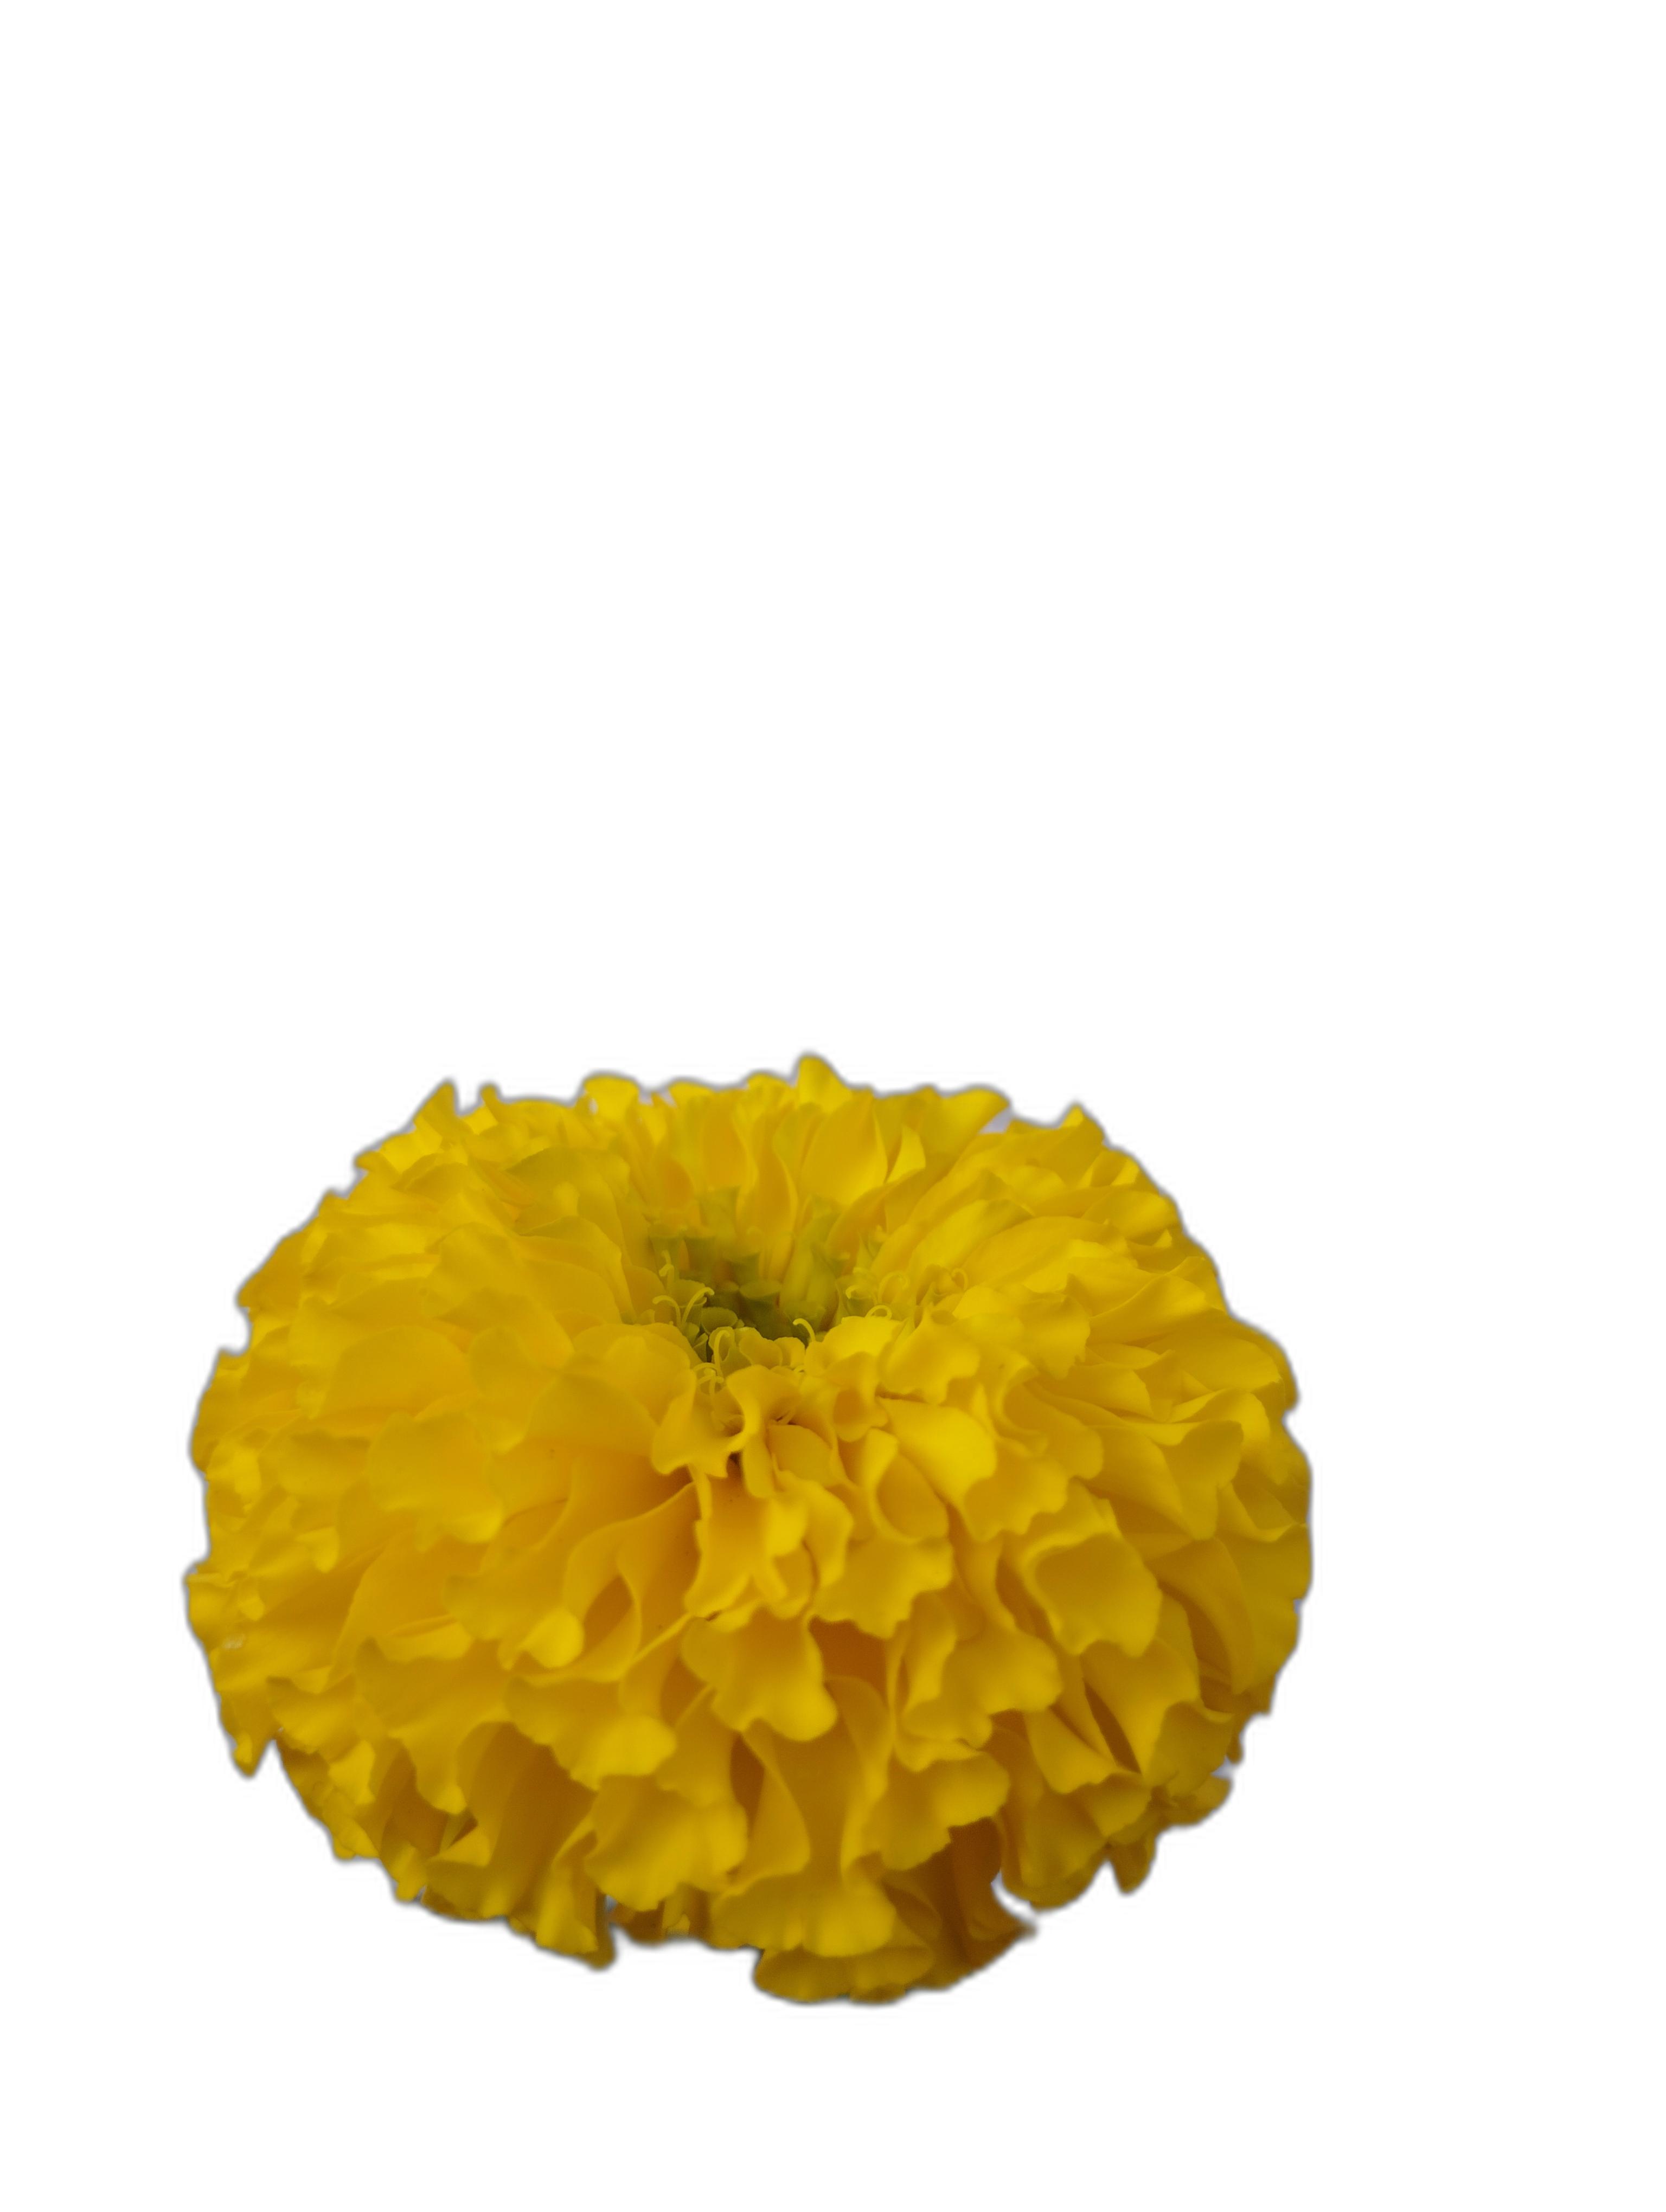
Label: Marigold